Reservatum ecclesiasticum

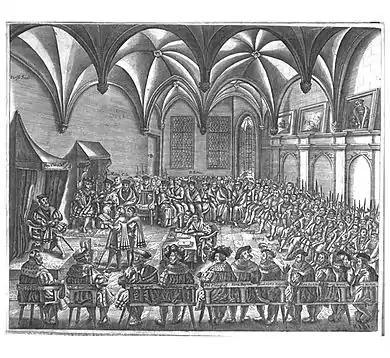
Representatives of the German estates at the Augsburg conference discuss the possibilities of a religious peace.

The (Latin, "ecclesiastical reservation") was a provision of the Peace of Augsburg of 1555. It exempted ecclesiastical lands from the principle of "" (Latin: whose land, his religion), which the Peace established for all hereditary dynastic lands, such as those ruled by princes or dukes. Under this principle, the religion of the ruler would be the religion of the country and of its people, those being his possession by inheritance.